177th Tunnelling Company

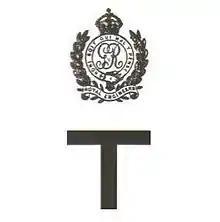

The 177th Tunnelling Company was one of the tunnelling companies of the Royal Engineers created by the British Army during World War I. The tunnelling units were occupied in offensive and defensive mining involving the placing and maintaining of mines under enemy lines, as well as other underground work such as the construction of deep dugouts for troop accommodation, the digging of subways, saps (a narrow trench dug to approach enemy trenches), cable trenches and underground chambers for signals and medical services.